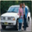
Label: automobile